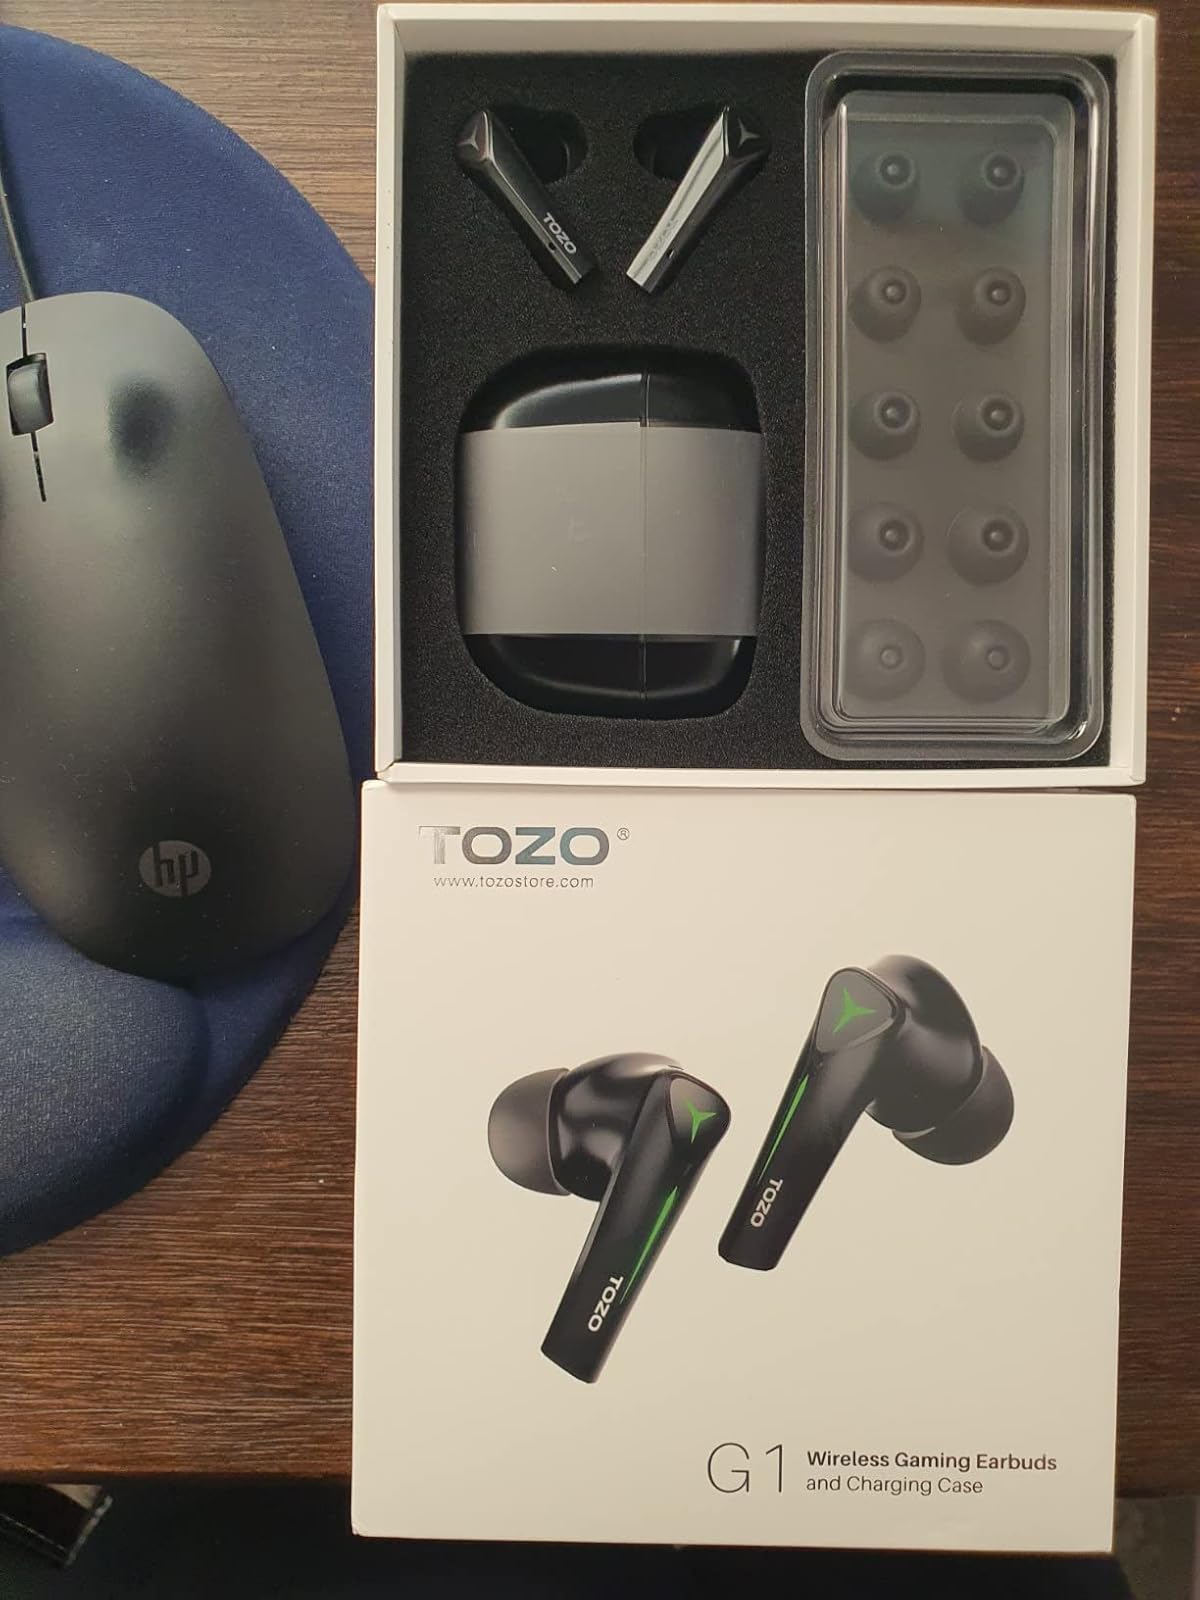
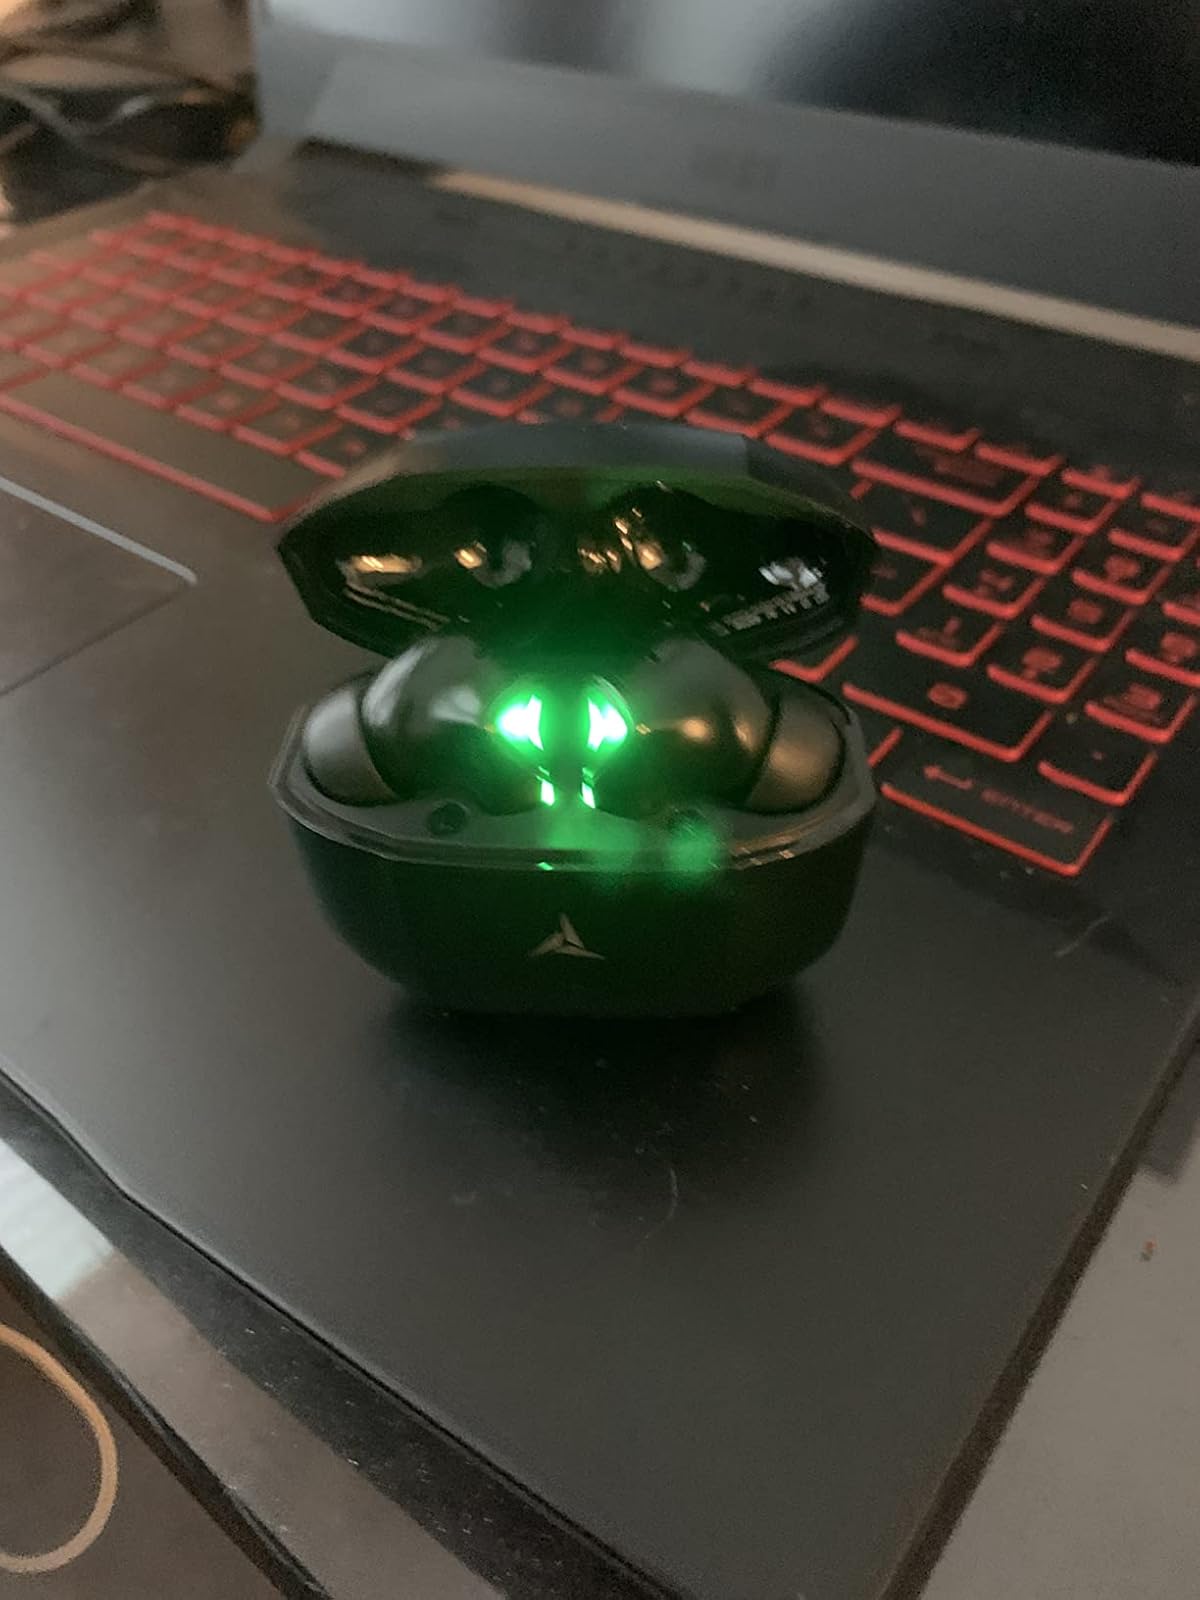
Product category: earbuds
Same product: yes